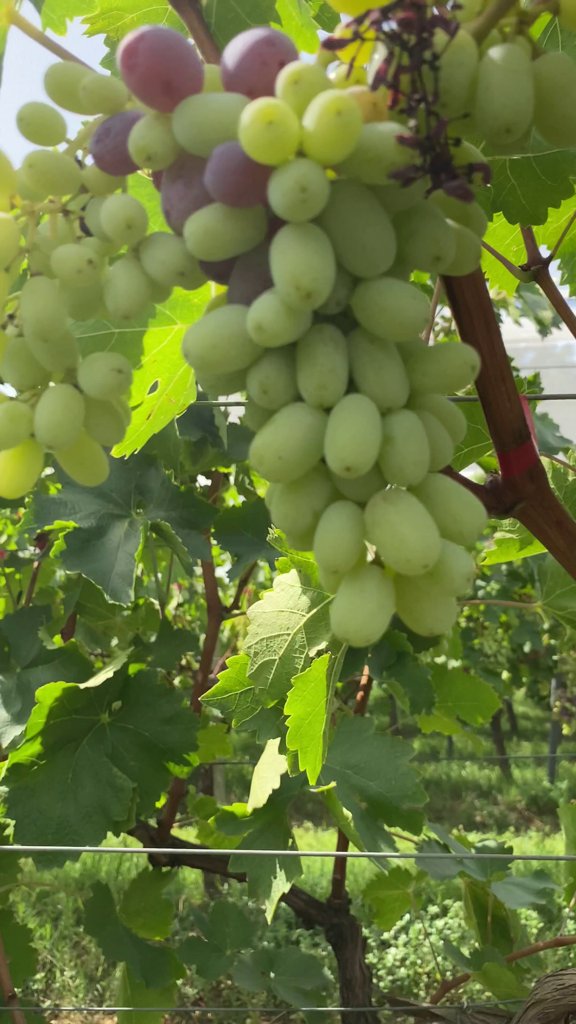
Berries visible: 71
Grape clusters: 2